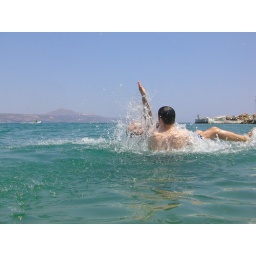
Relaxing in the water after training on the beach at Kalivas